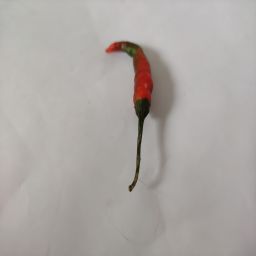
Crop: Chile Pepper
Quality: Ripe